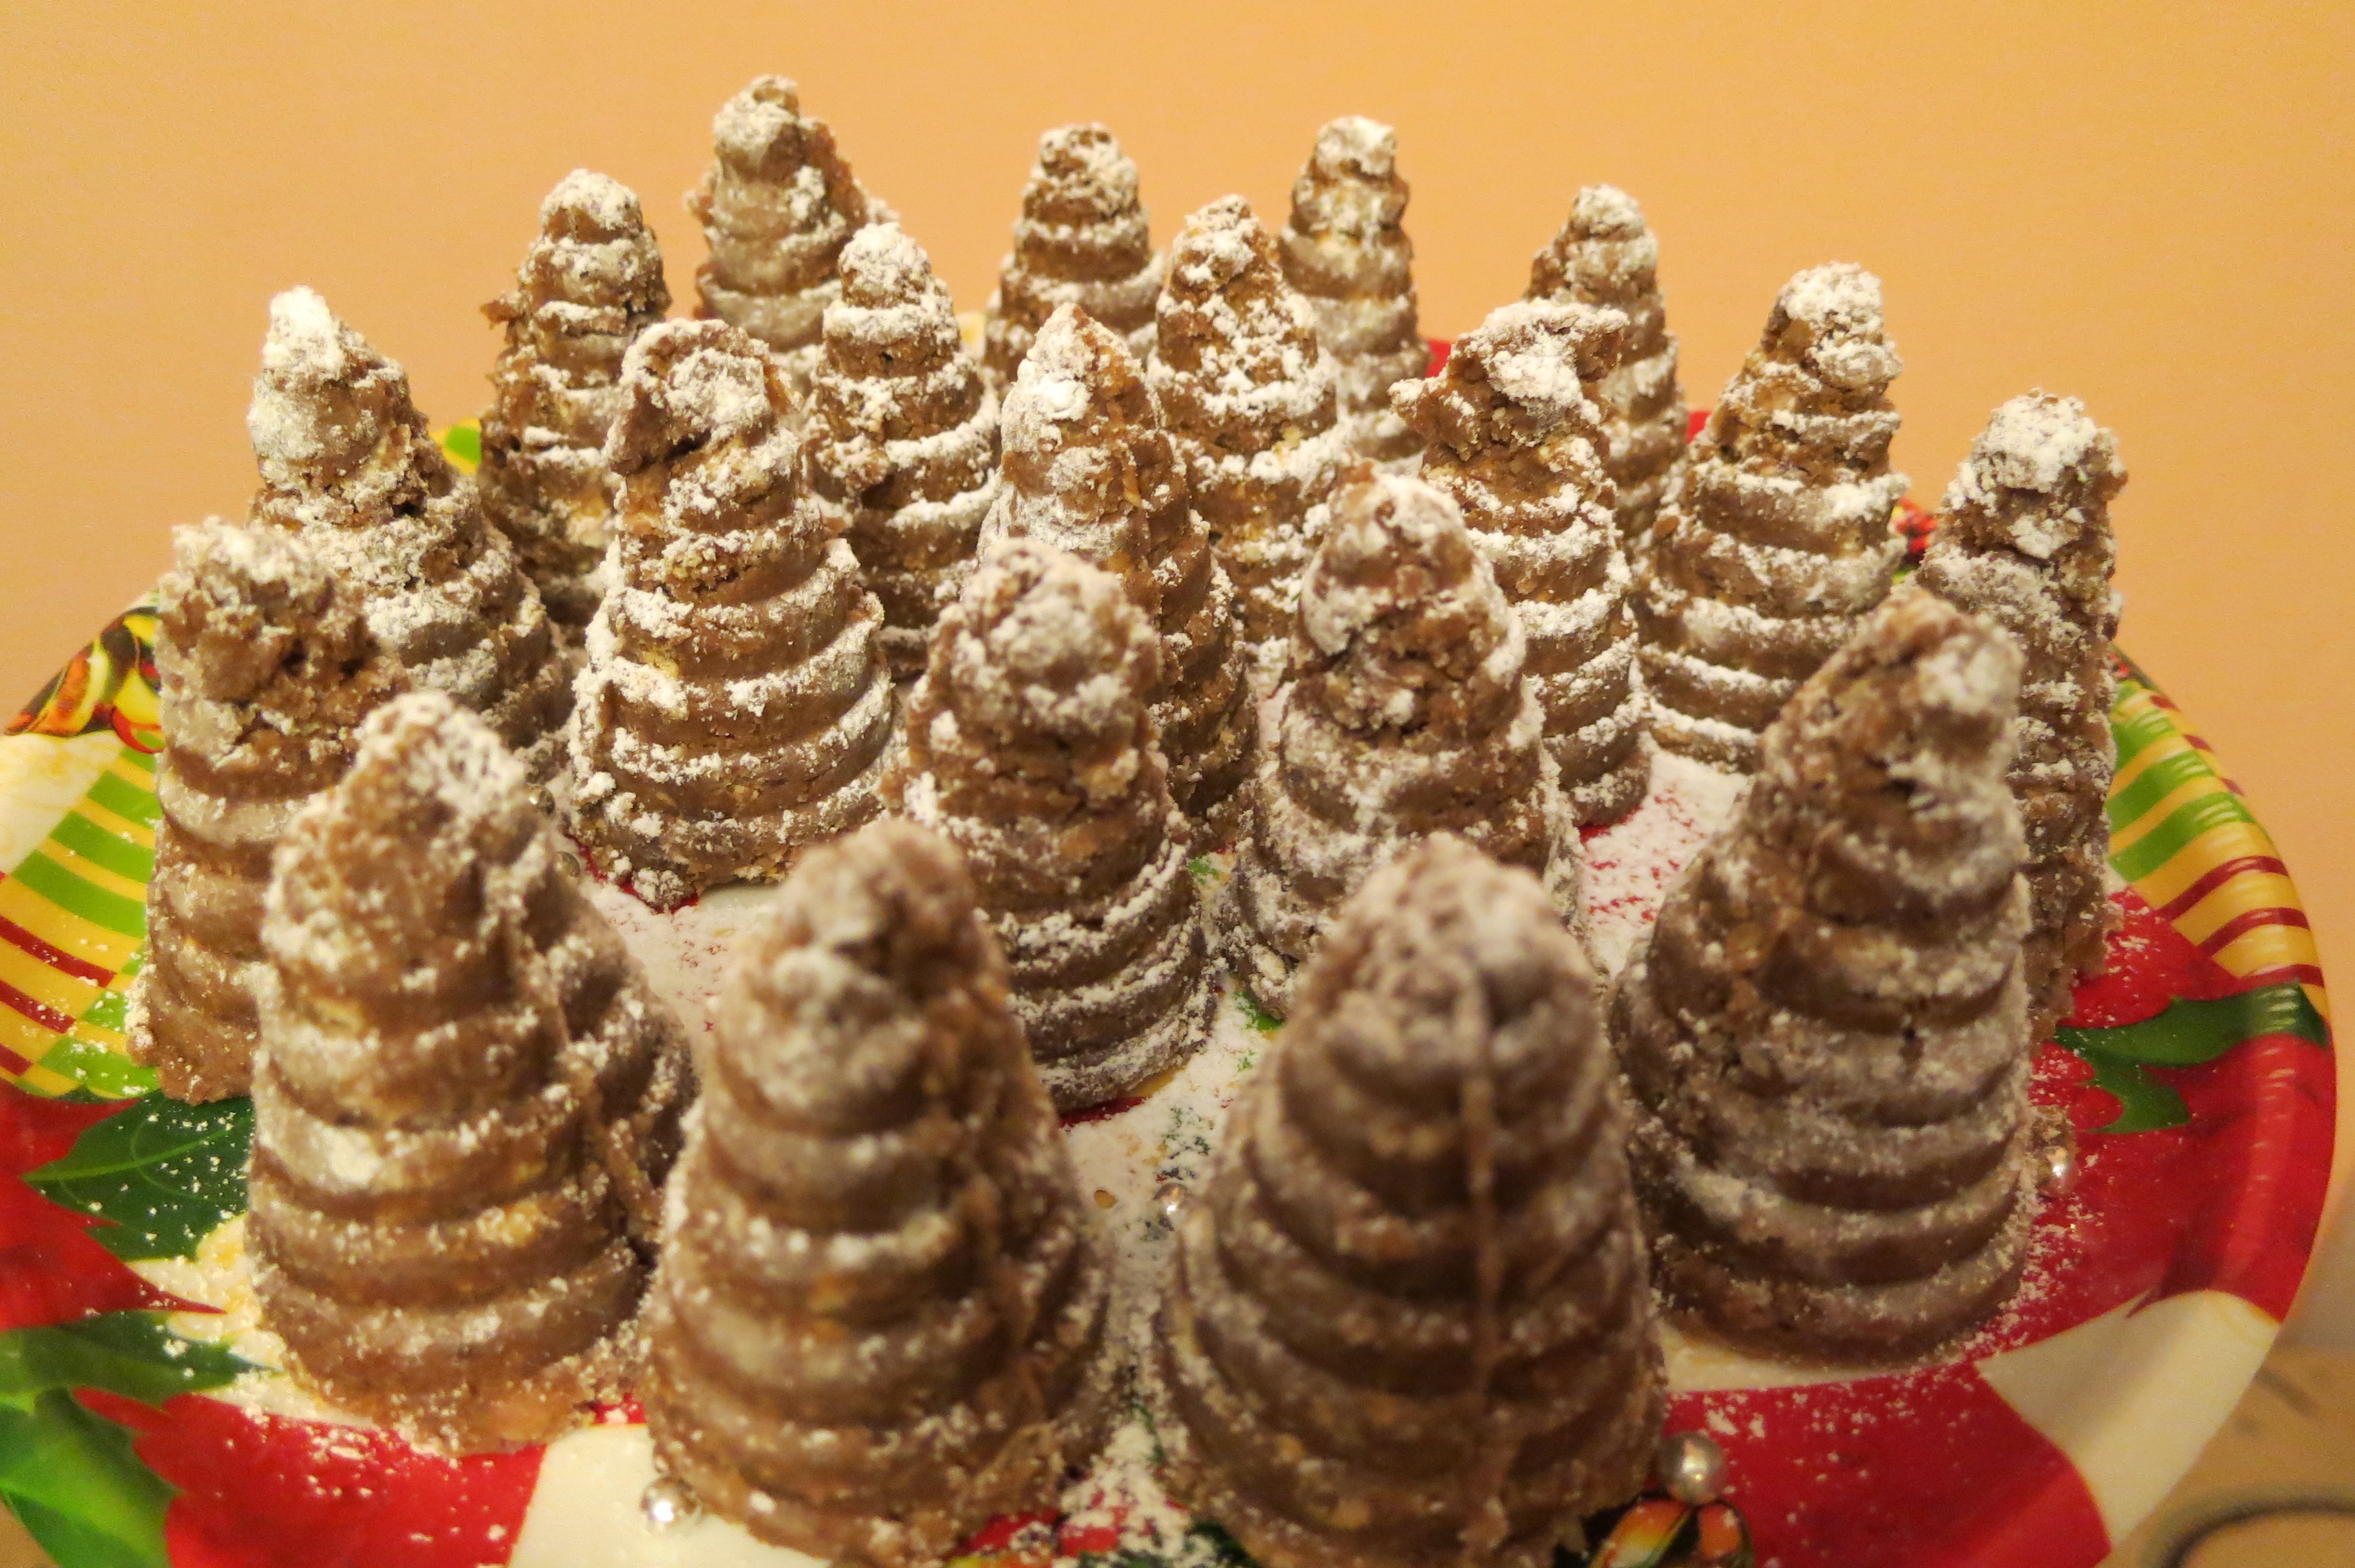
pattern, dish, food, biscuit, christmas, dessert, cookies, carving, fir trees, conifer cone, winter pictures